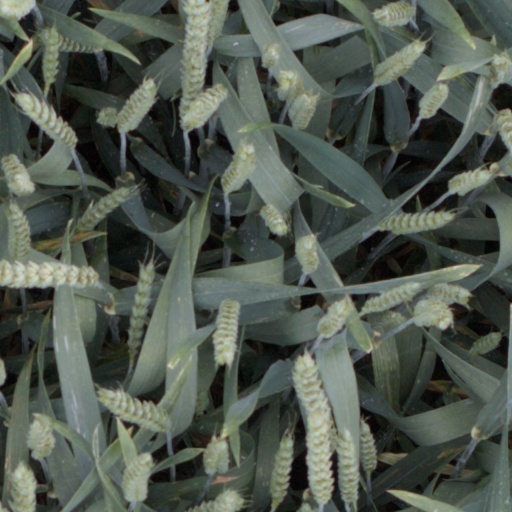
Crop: wheat